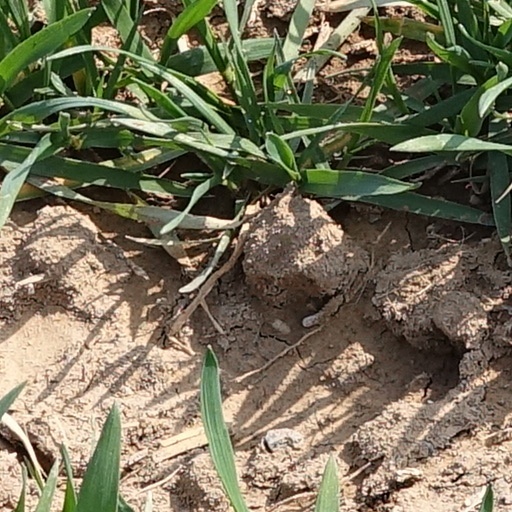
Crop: wheat